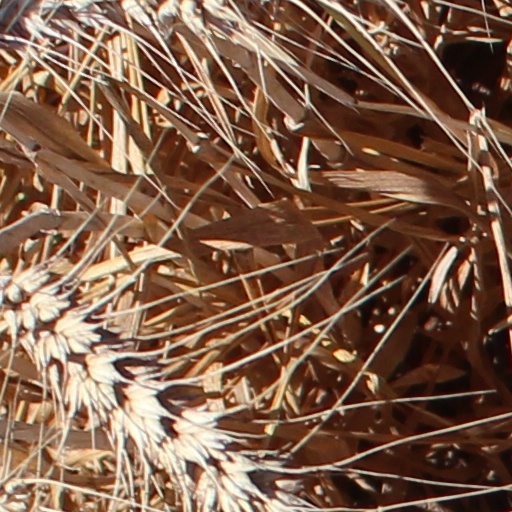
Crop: wheat